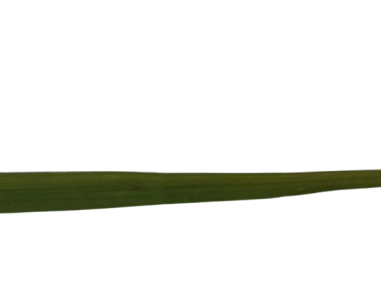
Label: Healthy